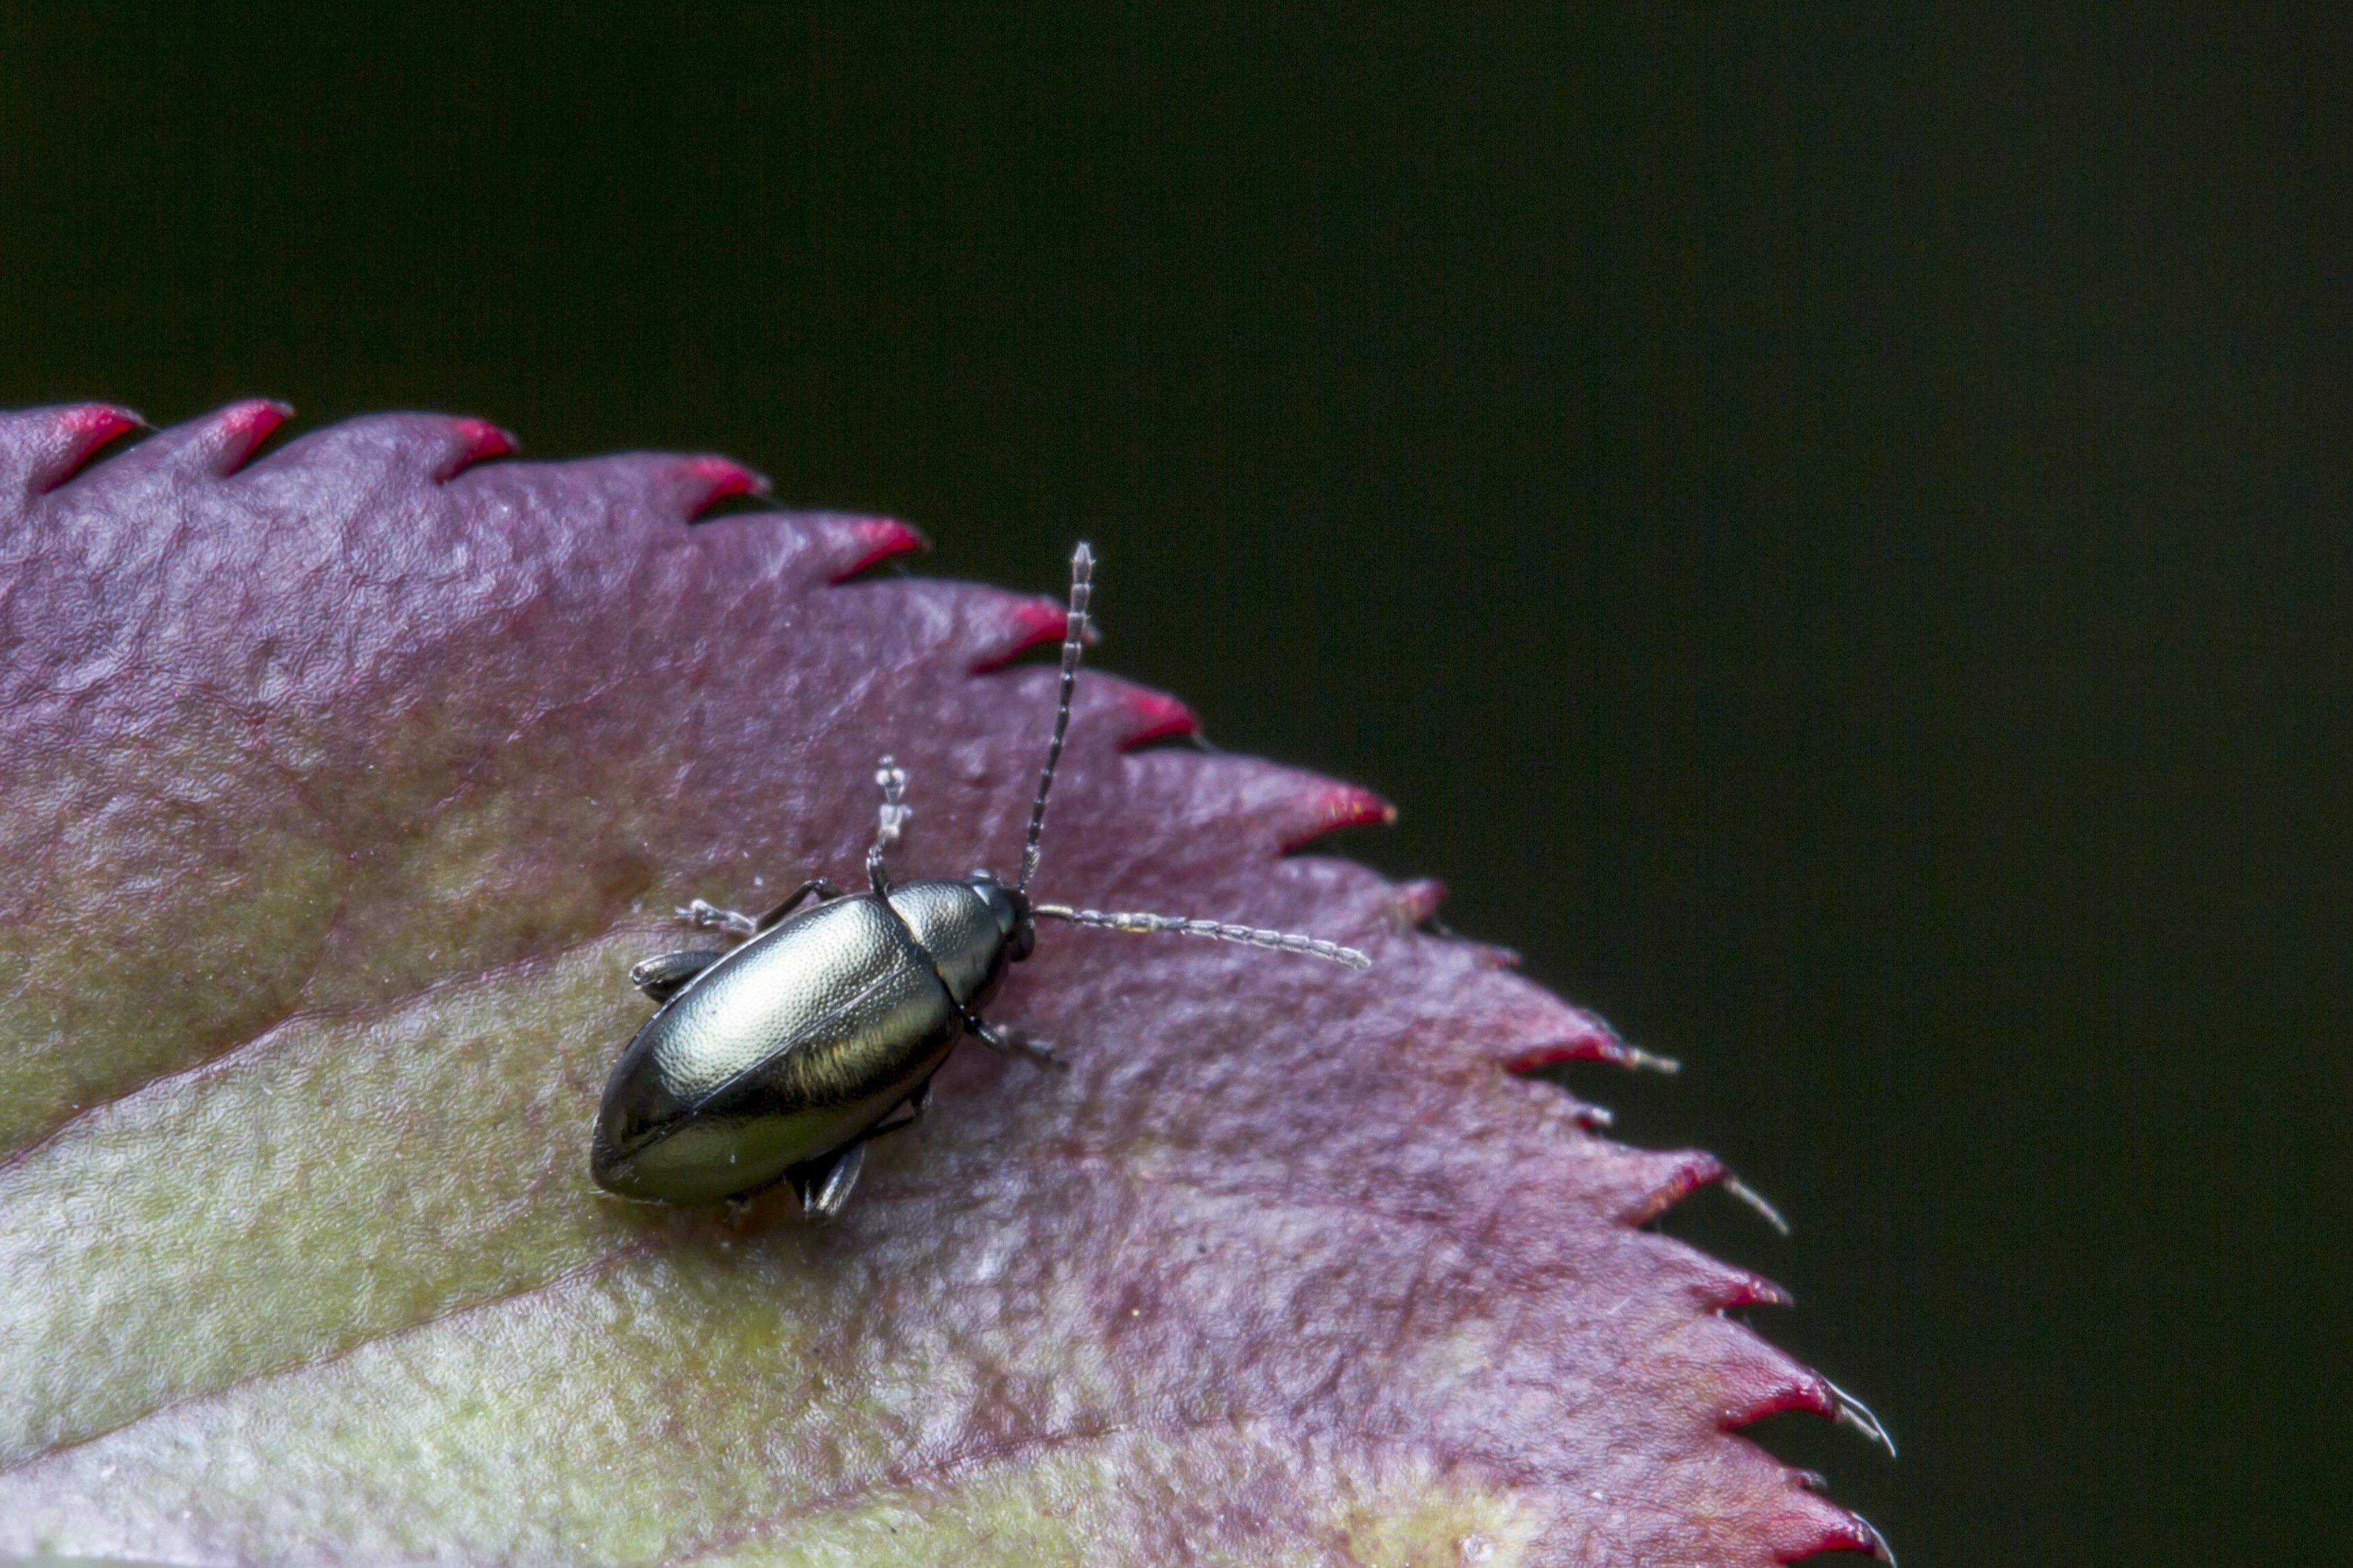
photography, leaf, flower, petal, fly, green, insect, macro, garden, flora, fauna, invertebrate, close up, outdoors, uk, canon7d, beetle, nikkvalentine, peterborough, canonefs60mmmacrousm, fleabeetle, macro photography, plant stem